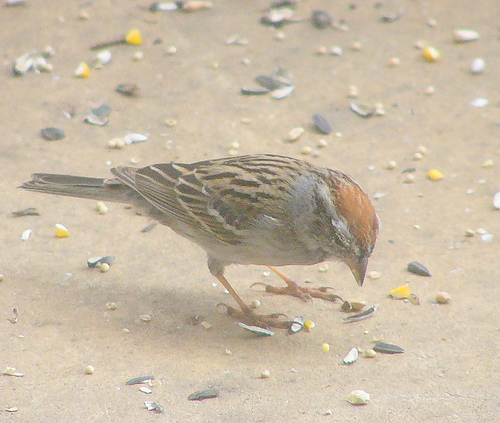
a gray breasted bird with orange crown and brown and black coverts.
a small sized bird that has multiple tones of brown and a short pointed bill
this is a grey and brown bird with a brown crown and a small beak.
this small brown and black bird has a russet patch on it's head.
this brown and black bird has a brown / gray head with brown tarsus, feet and beak.
this bird has a crown and tarsus that are orange along with a gray breastthe bird has a striped brown back and an amber crown.
short pointed beak with an orange crown withe speckled brown black and white wings.
this bird has wings that are brown and has a red crowna small bird with a gray belly and a brown top on the head.
Species: Chipping Sparrow